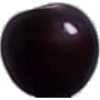
Label: cherry_wax_black